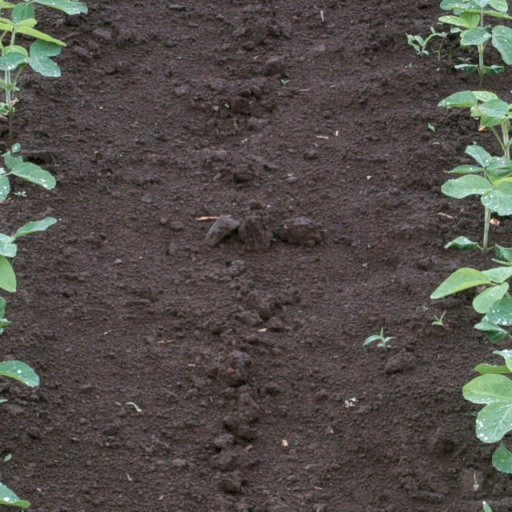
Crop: soybean